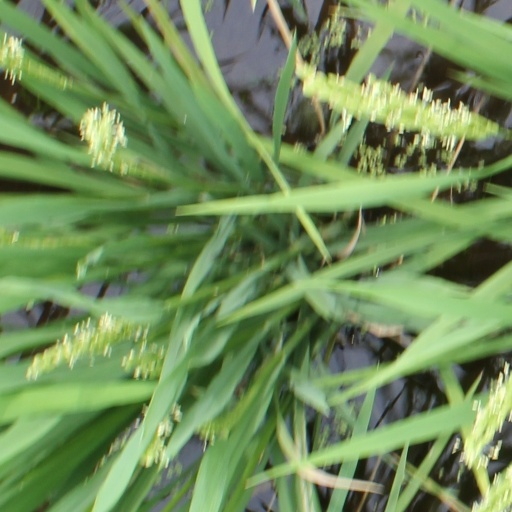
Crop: rice